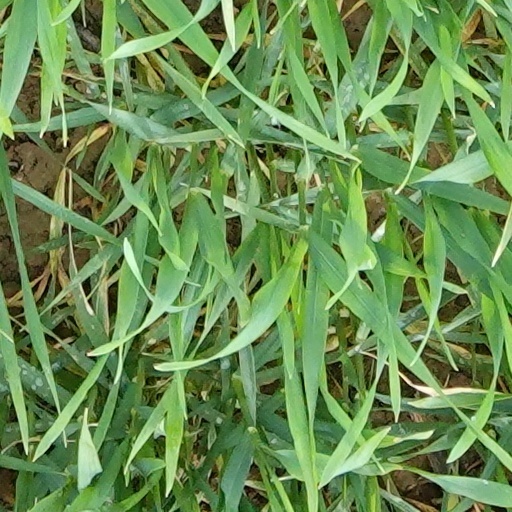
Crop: wheat